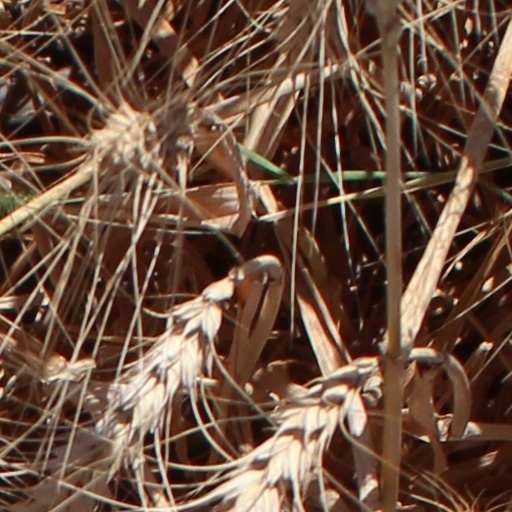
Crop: wheat